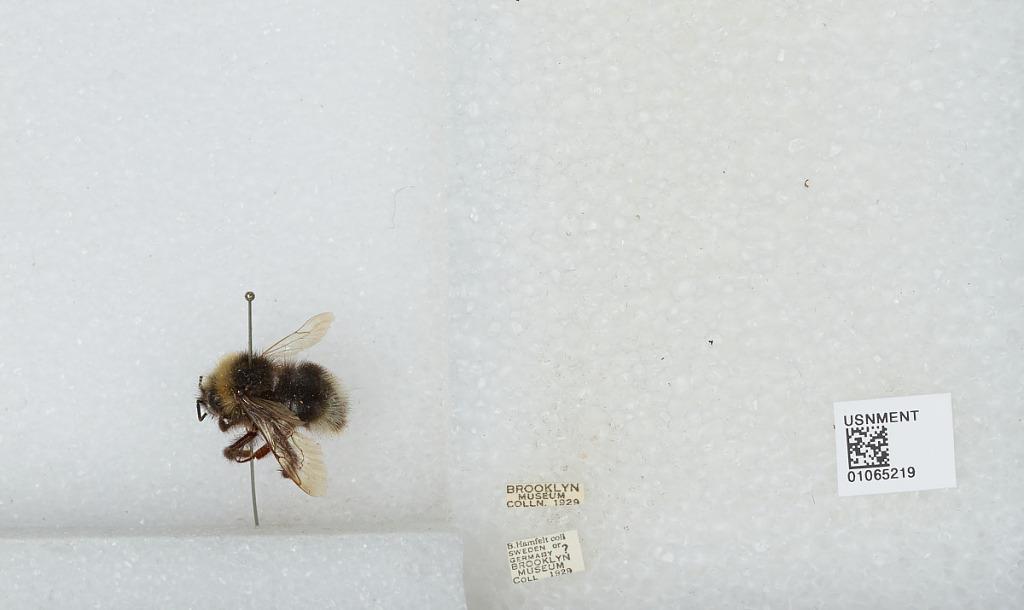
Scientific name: Bombus sp.
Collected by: B. Hamfelt
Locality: Sweden or Germany